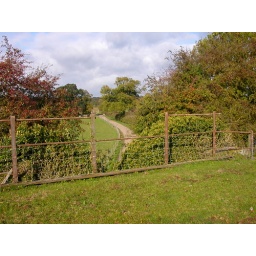
North East of Theddingworth Station, bridge over the road to Gumley